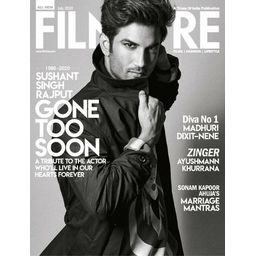
Label: paper